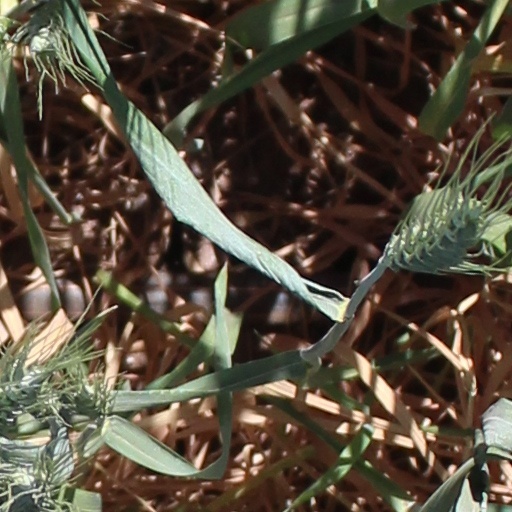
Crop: wheat